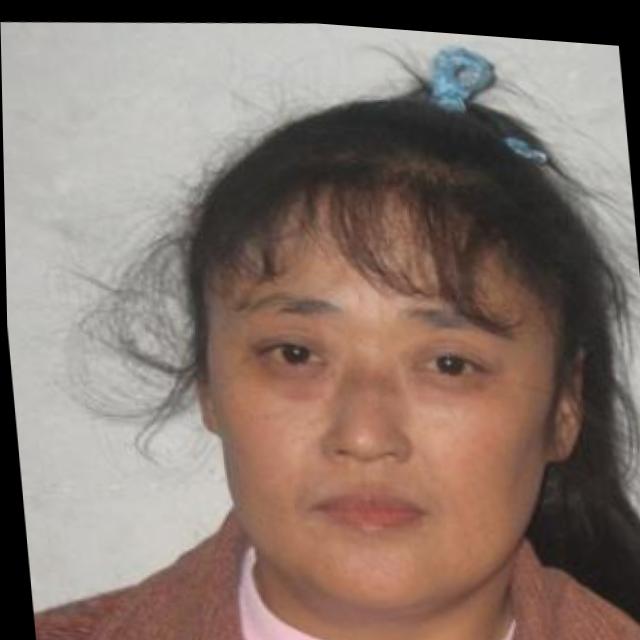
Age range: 45-64